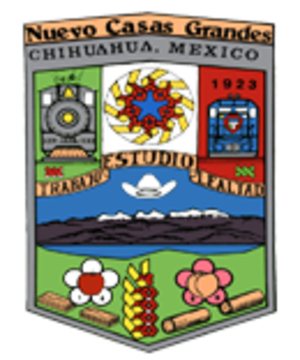
Nuevo Casas Grandes est une ville du Mexique dans l'État de Chihuahua. Peuplée de 80 000 habitants, elle a été fondée en 1870.